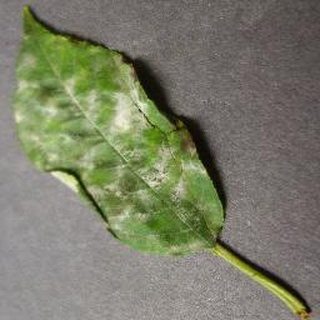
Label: cherry_powdery_mildew